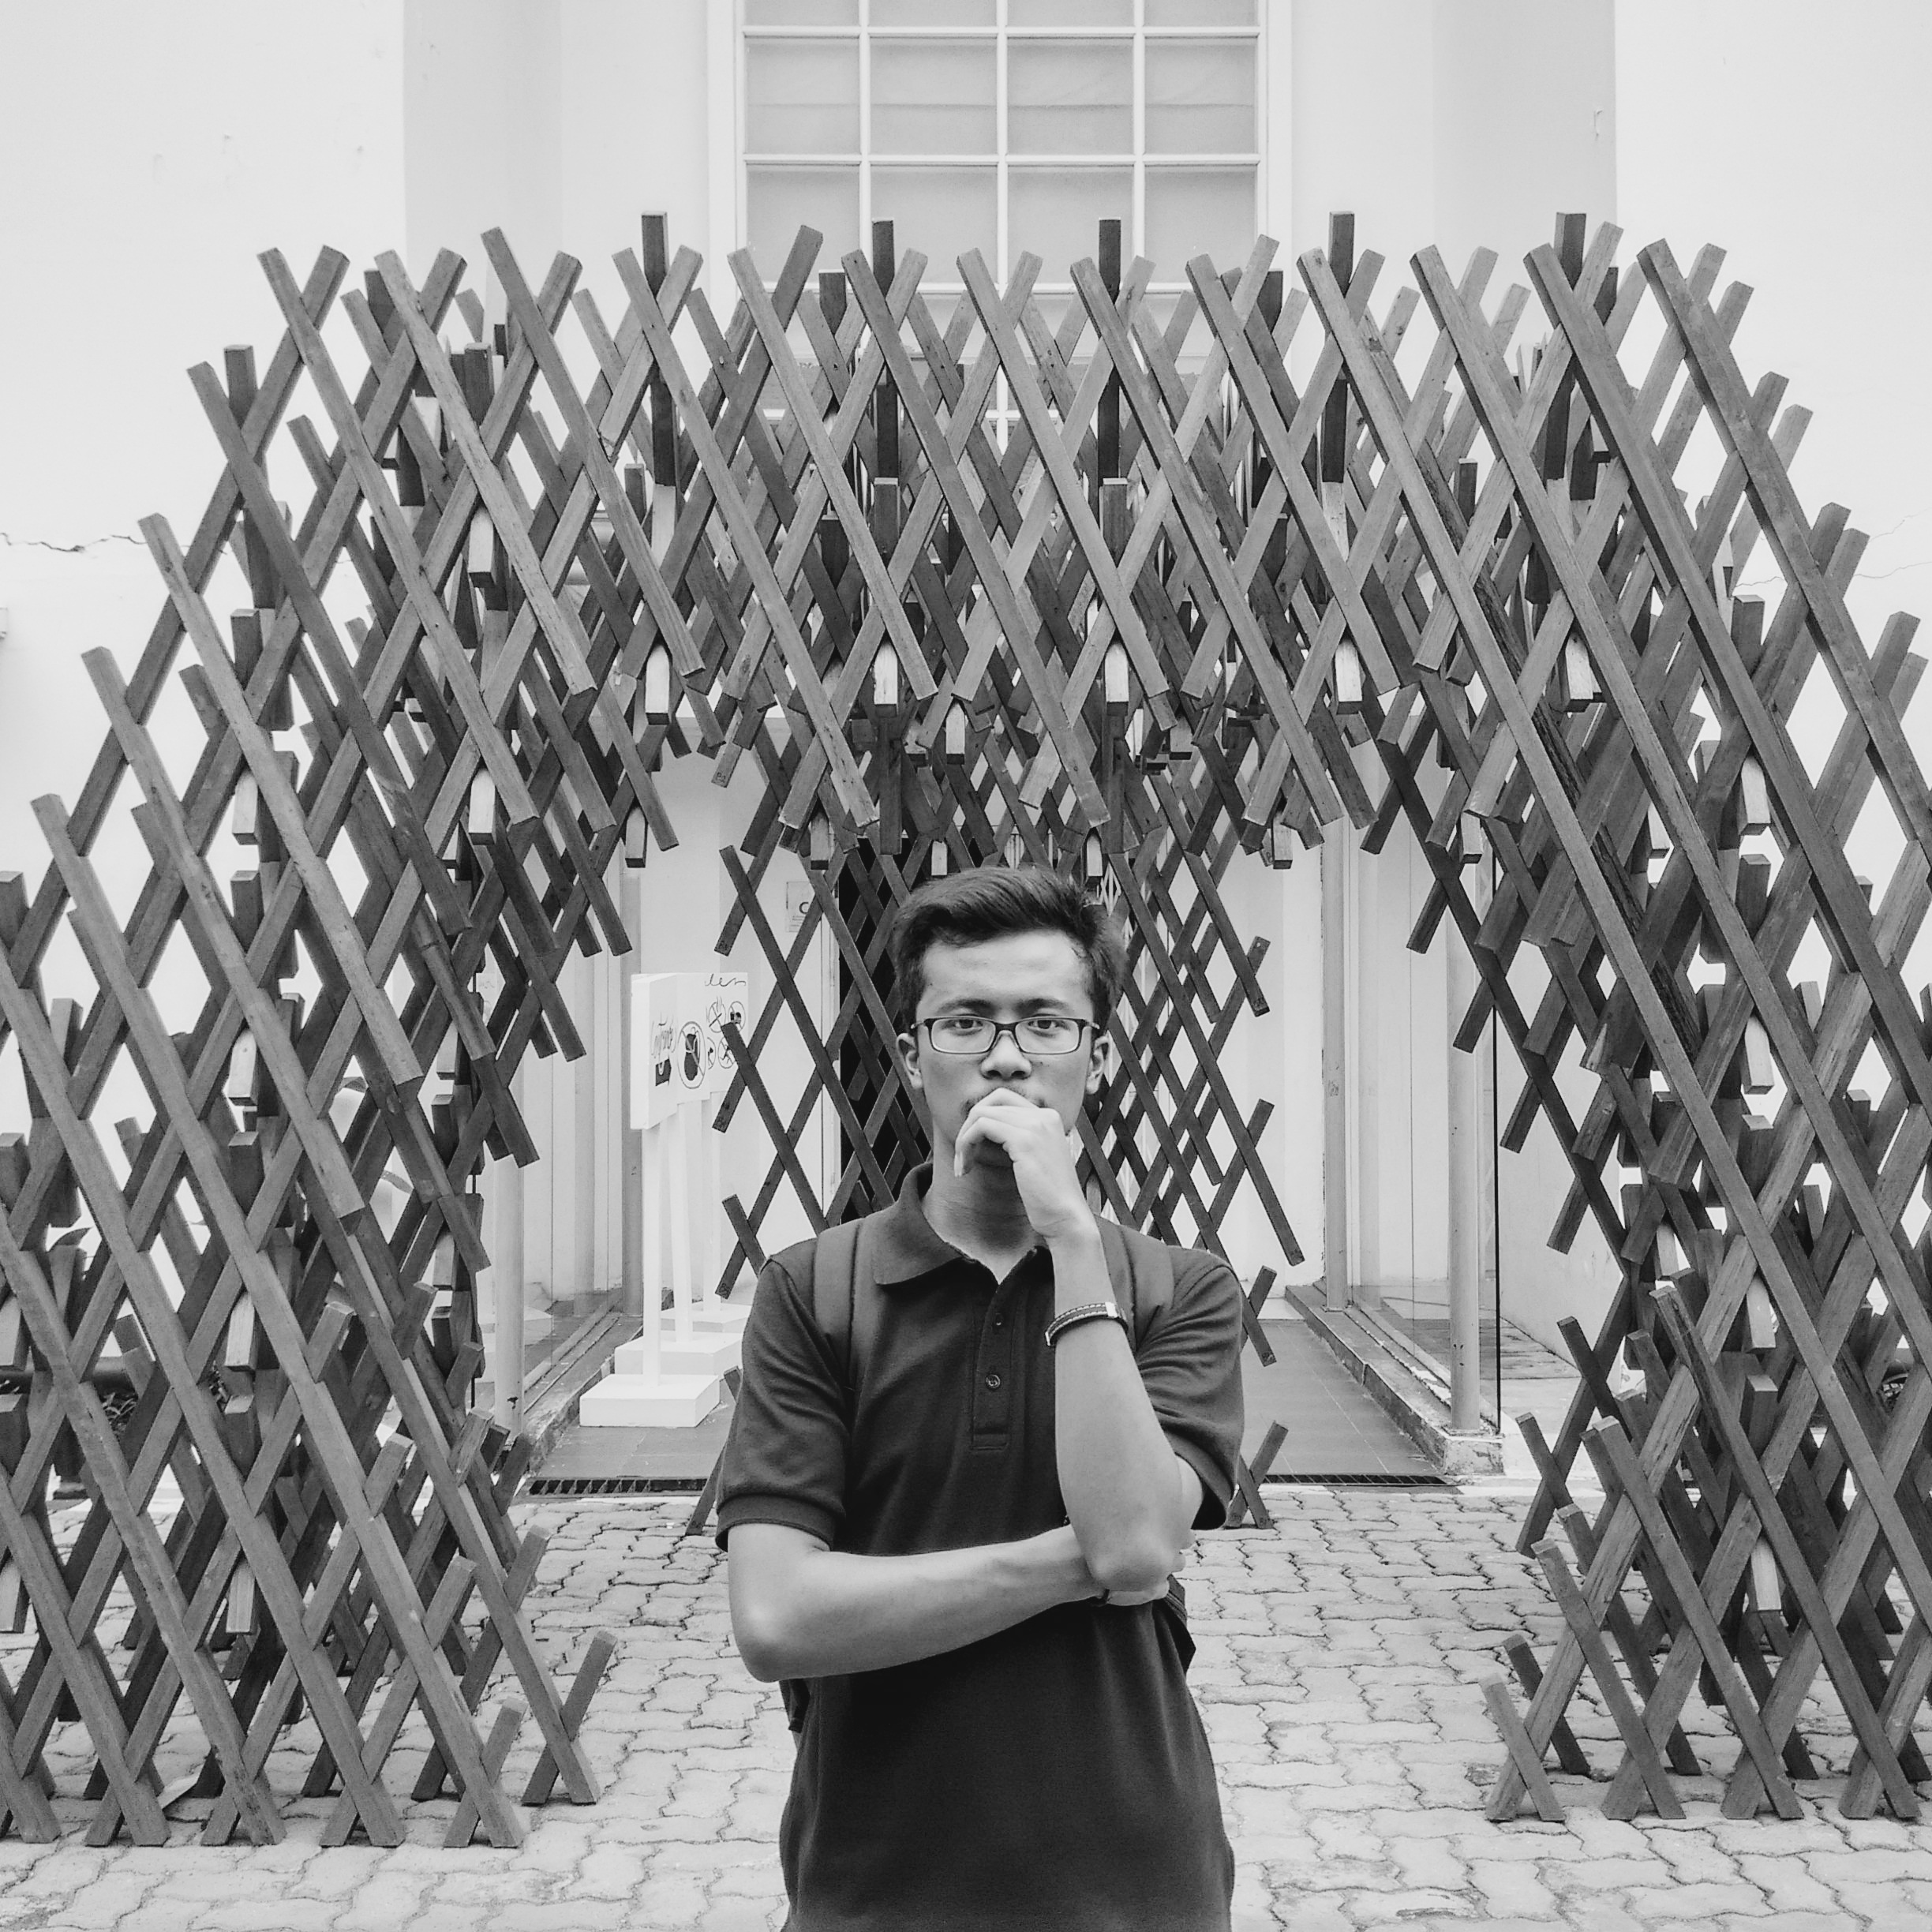
black and white, architecture, structure, people, white, photography, wall, decoration, suburban, property, residential, furniture, monochrome, lifestyle, modern, living, design, photograph, real, estate, appliances, decorating, comfortable, home design, monochrome photography